Assam silk

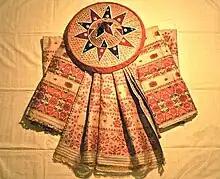
A set of mekhela chadors made with muga silk from Assam arranged around a jaapi and set on a shawl made with eri silk.

In 2015, Adarsh Gupta K of Nagaraju's research team at Centre for DNA Fingerprinting and Diagnostics, Hyderabad, India, discovered the complete sequence and the protein structure of muga silk fibroin and published it in "Nature" Scientific Reports